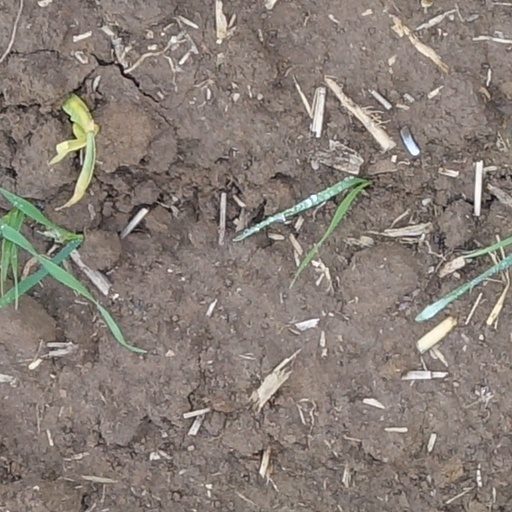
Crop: wheat